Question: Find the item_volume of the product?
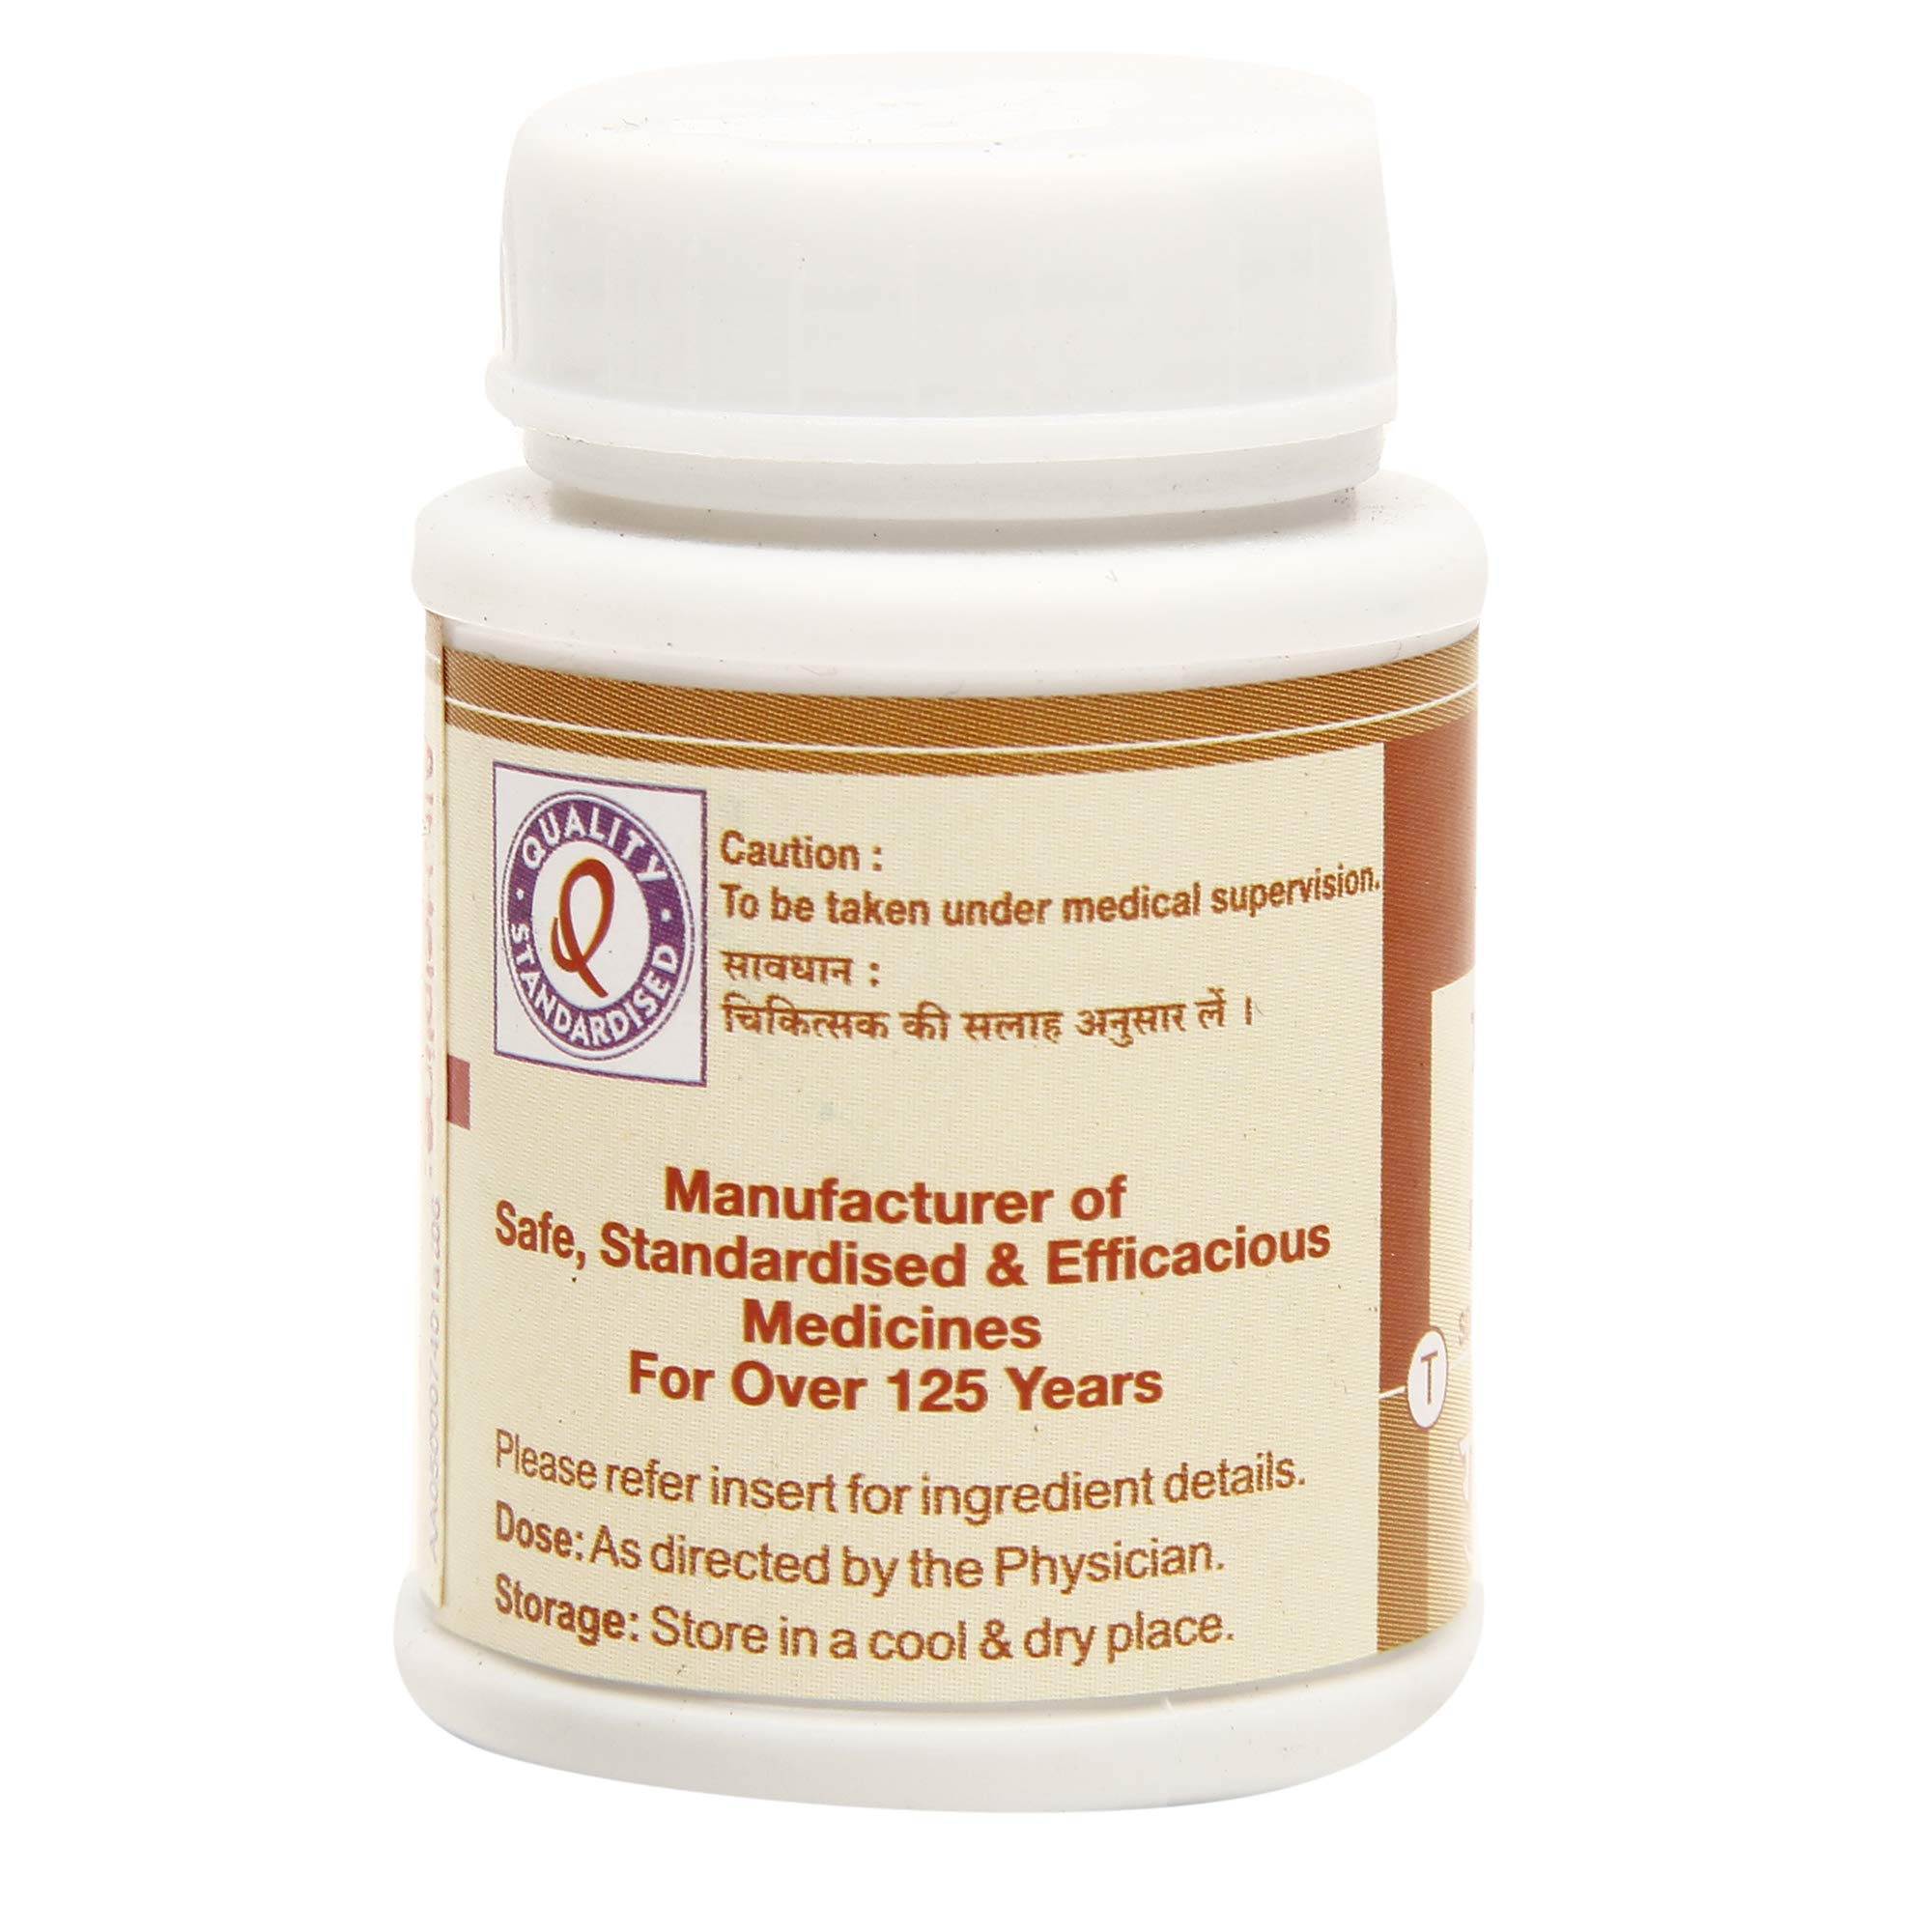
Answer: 3.0 litre